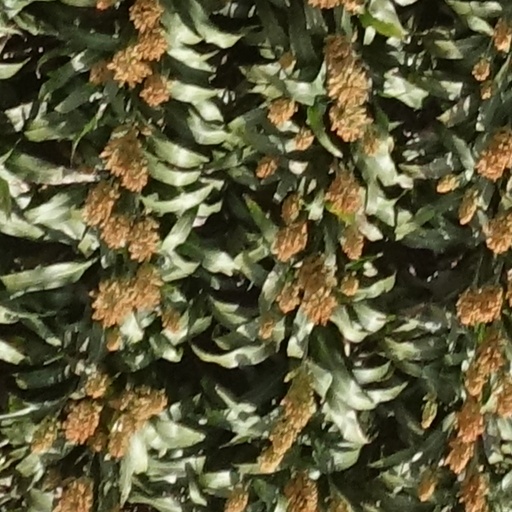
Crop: sorghum